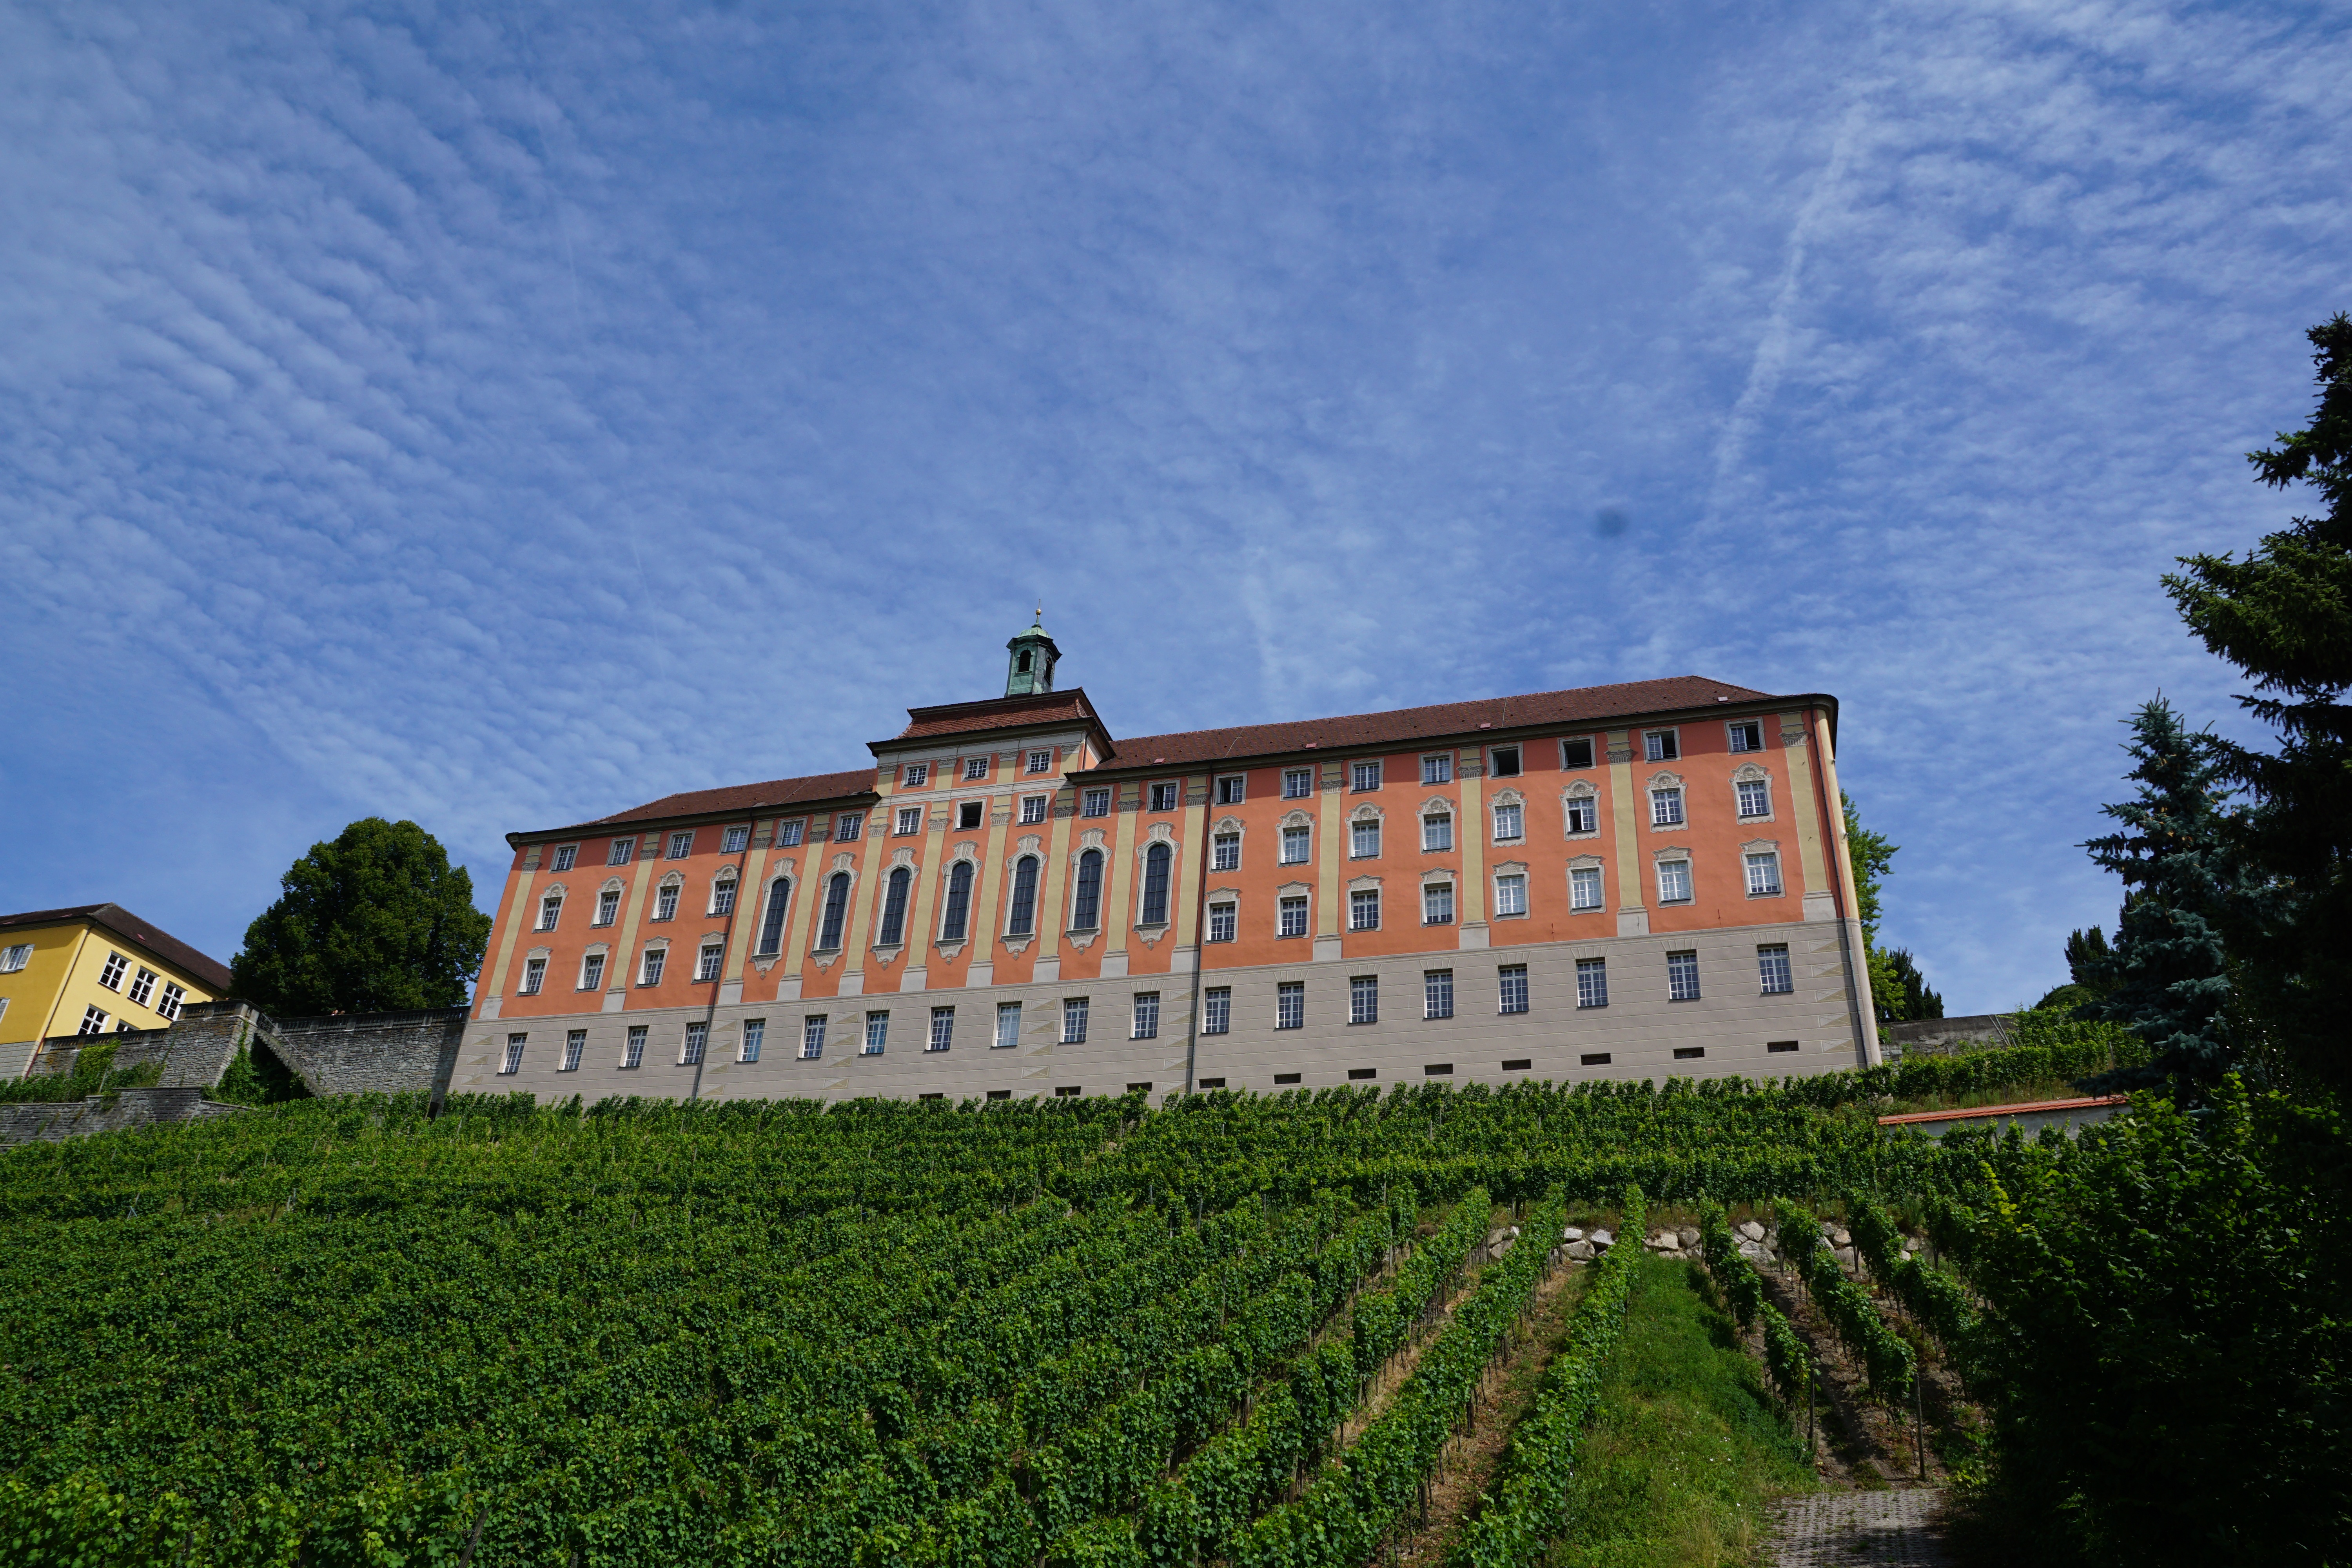
building, chateau, palace, castle, landmark, fortification, tourism, monastery, school, estate, meersburg, lake constance, rural area, boarding school, high school, droste h lshoff high school